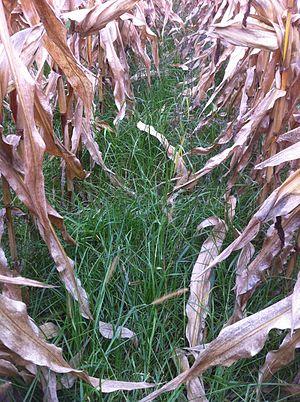
Intercalaire de ray-grass dans un champ de maïs en Montérégie (Québec, Canada)
Un engrais vert est une plante semée par un agriculteur dans le but d'améliorer et de protéger un sol, et non dans l'optique d'être récoltée. Les engrais verts peuvent être divisés en trois principales catégories : les cultures intercalaires, qui sont semées en même temps ou après la culture principale et entre les rangs de celle-ci, les engrais verts en dérobée, qui pousseront soit avant soit après la culture principale et les engrais verts de pleine saison, qui vont remplacer la culture principale pendant toute une saison. Les engrais verts seront détruits soit par le gel au cours de l'hiver, soit par l'agriculteur par un travail mécanique ou par un traitement herbicide.